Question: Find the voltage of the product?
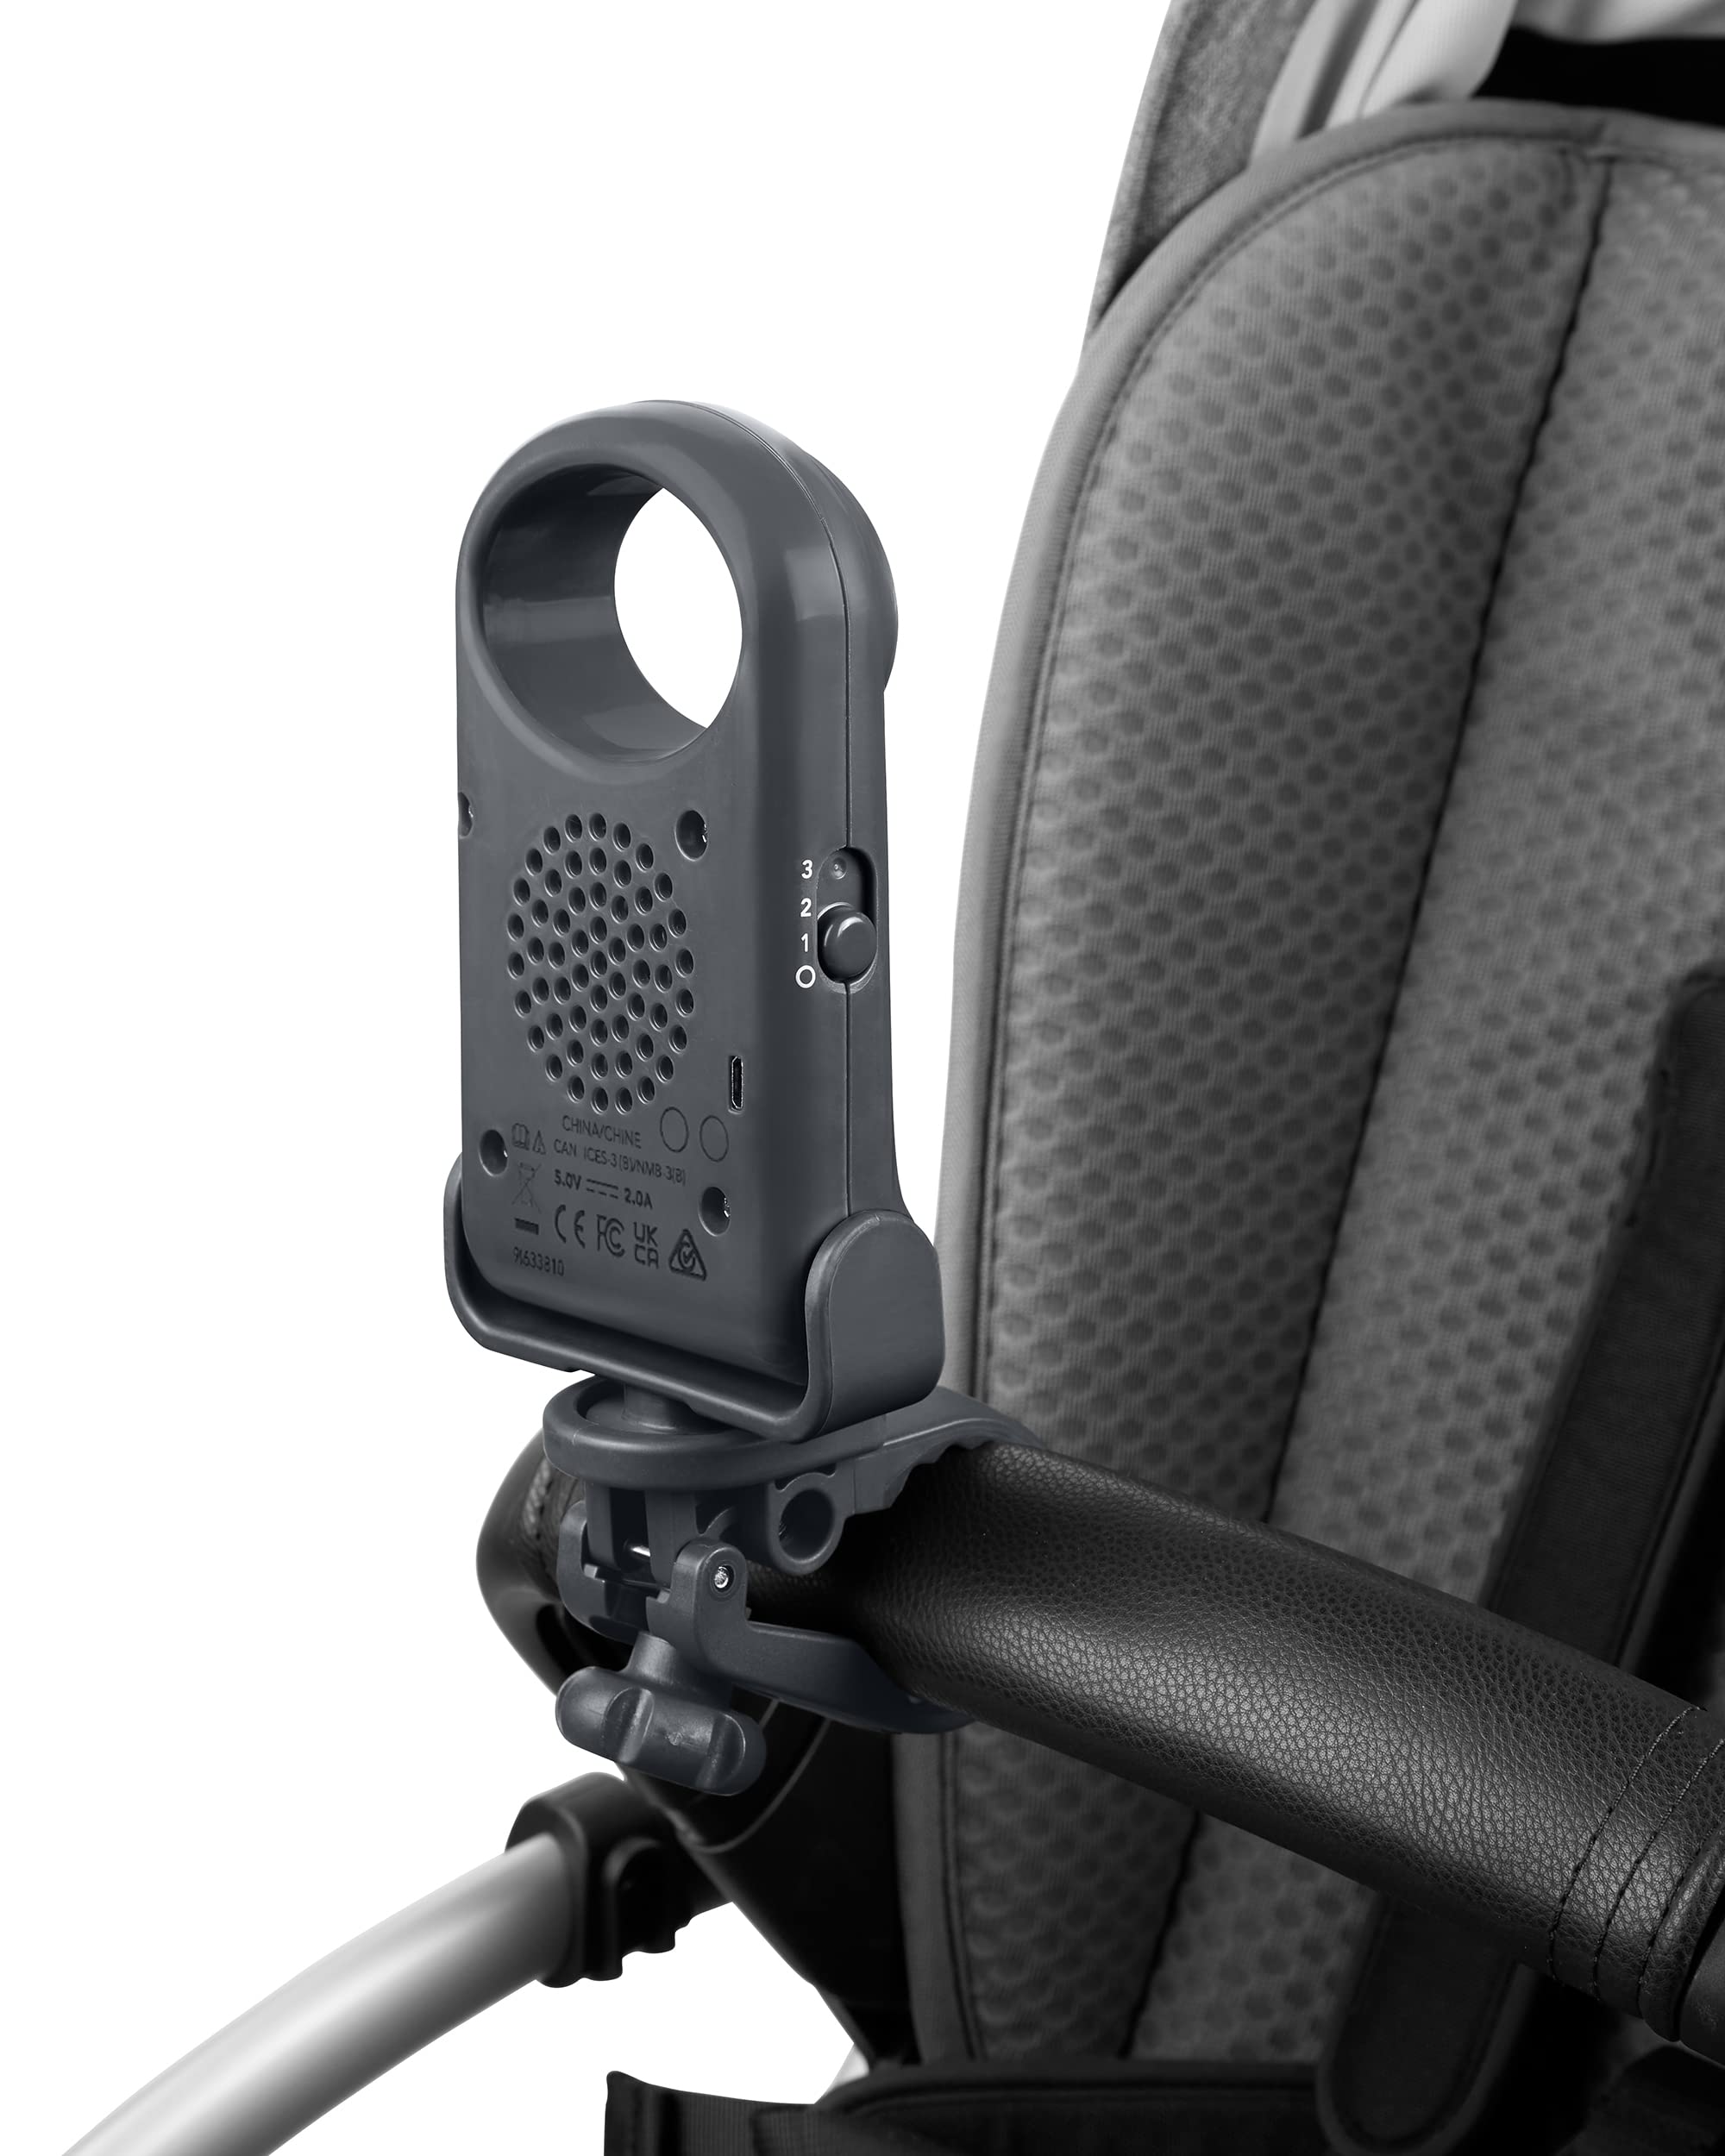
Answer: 5.0 volt